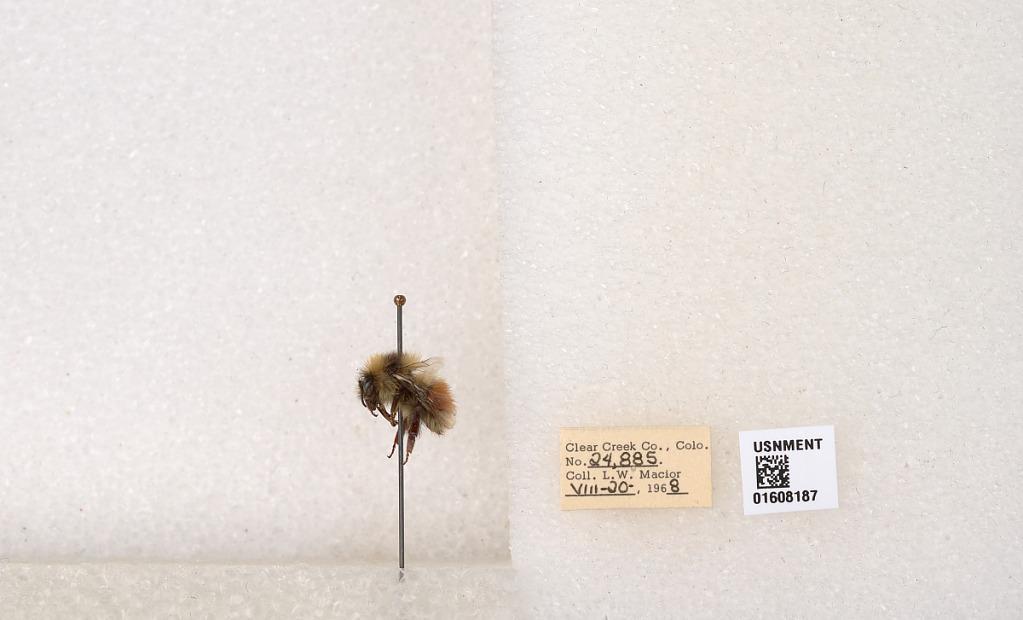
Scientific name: Bombus (Pyrobombus) sylvicola Kirby
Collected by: L. Macior
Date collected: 1968-8-20
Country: United States
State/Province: Colorado
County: Clear Creek
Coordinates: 39.6891, -105.644